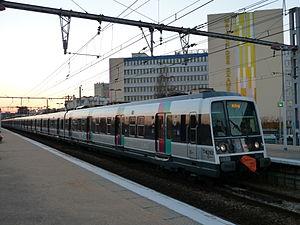
Transilien est le nom du réseau de trains de banlieue de SNCF Voyageurs desservant principalement les gares d'Île-de-France. La zone couverte ne correspond pas exactement aux limites administratives de la région : les trains desservent aussi plusieurs gares situées en Normandie, dans les Hauts-de-France et en région Centre-Val de Loire. A contrario, quelques gares situées aux marges de la région ne sont pas desservies par le réseau, mais uniquement par les trains express régionaux des régions voisines. Il est l'héritier des trains de banlieue qui existaient depuis la fin du XIXᵉ siècle.
La ligne B du RER d'Île-de-France, plus souvent simplement nommée RER B, est une ligne du réseau express régional d'Île-de-France qui traverse l'agglomération parisienne selon un axe nord-est / sud-ouest, avec deux embranchements. Elle relie Aéroport Charles-de-Gaulle 2 TGV et Mitry - Claye au nord-est à Robinson et à Saint-Rémy-lès-Chevreuse au sud, en passant par le cœur de Paris. À l'origine se trouvait la ligne de Sceaux, inaugurée au milieu du XIXᵉ siècle et qui par prolongements successifs, reliait la gare du Luxembourg à Saint-Rémy-lès-Chevreuse.
On appelle livrée la décoration extérieure d'un matériel roulant ferroviaire. Au cours de son histoire, depuis 1938, la Société nationale des chemins de fer français a utilisé de nombreuses livrées liées aux modes et aux changements de matériels. Certaines sont des essais sans lendemain sur quelques machines, d'autres sont de véritables marqueurs de l'identité de l'entreprise, par exemple la livrée « béton ».
Le réseau express régional d'Île-de-France, couramment appelé « RER » en France, est un réseau de transport en commun au gabarit ferroviaire desservant Paris et son agglomération, faisant partiellement partie du réseau régional dénommé Transilien. Constitué de cinq lignes, il comporte 249 points d'arrêt pour 587 km de voies et est fréquenté par 2,7 millions de voyageurs par jour. Pour des raisons historiques, une partie du réseau est gérée par la RATP tandis que le reste fait partie du réseau SNCF.
L'aéroport de Paris-Charles-de-Gaulle, communément appelé « aéroport de Roissy-Charles-de-Gaulle » ou « aéroport de Roissy », est un aéroport international situé à Roissy-en-France, 23 km au nord-est de Paris. Il est le premier aéroport en France par son importance, la deuxième plus importante plate-forme de correspondance aéroportuaire d'Europe et le dixième aéroport mondial en 2018 pour le trafic passagers avec 72,2 millions de passagers.